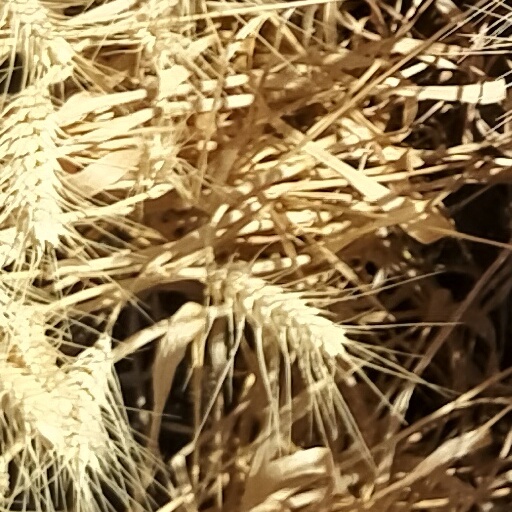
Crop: wheat